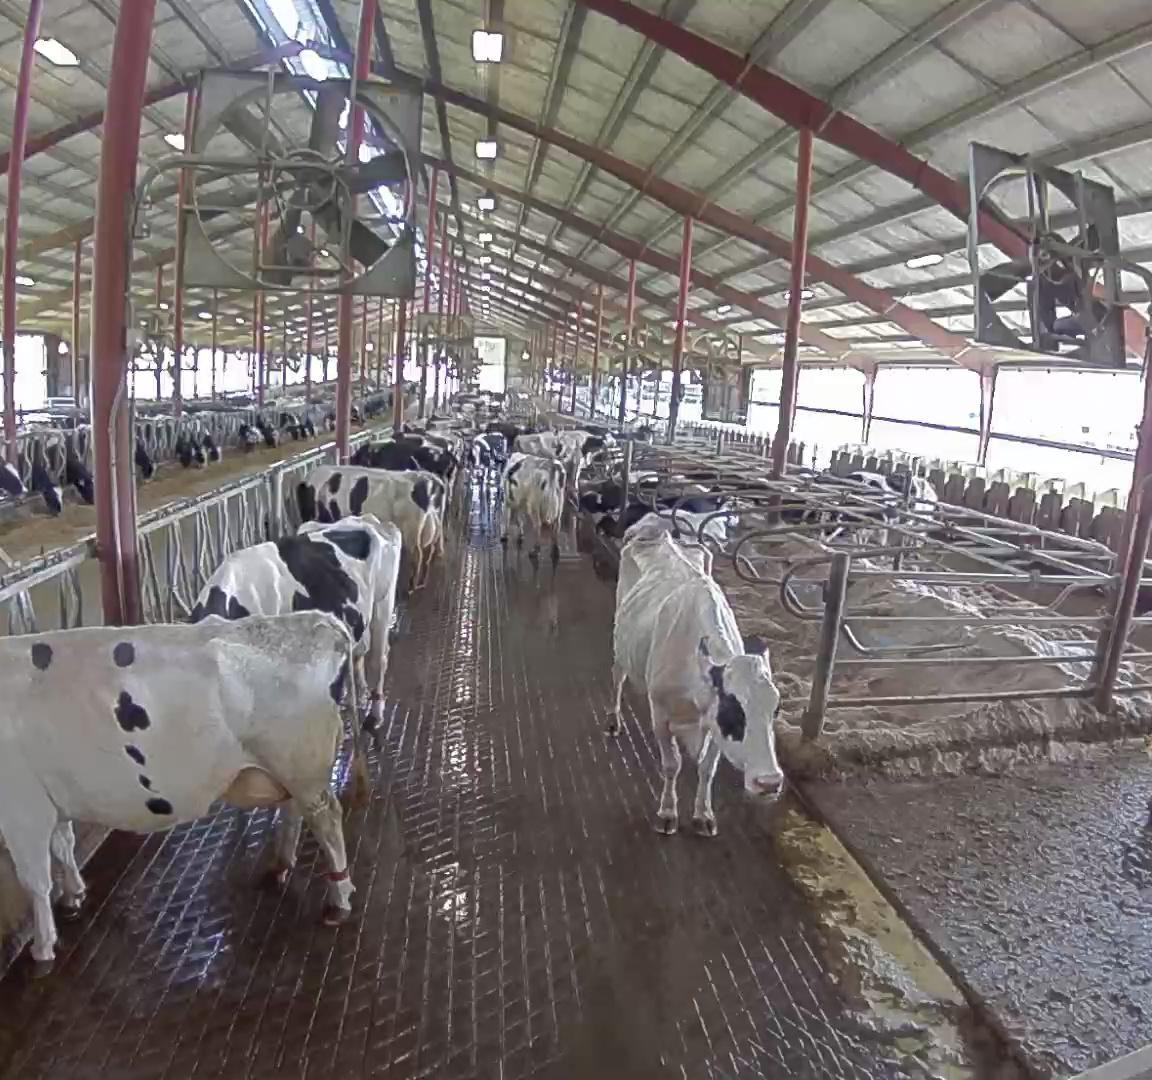
Number of cows: 9